Pervez Musharraf

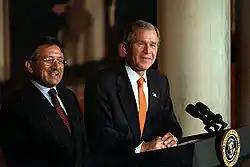
US president George W. Bush and Musharraf address the media in Cross Hall.

There were three lieutenant-generals potentially in line to succeed General Jehangir Karamat as chief of army staff. Musharraf was third-in-line and was well regarded by the general public and the armed forces. He also had an excellent academic standing from his college and university studies. Musharraf was strongly favoured by the Prime Minister's colleagues: a straight officer with democratic views. Nisar Ali Khan and Shahbaz Sharif recommended Musharraf and Prime Minister Nawaz Sharif personally promoted Musharraf to the rank of four-star general to replace Karamat.